Depletion force

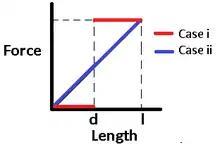
In the first case the force on the plates is zero until the diameter of the macromolecules is larger than the distance between the plates. In case two the force increases as the length of the rods increases.

In the Asakura–Oosawa model for depletion forces, the change in free-energy imposed by an excluded cosolute, formula_37, is: